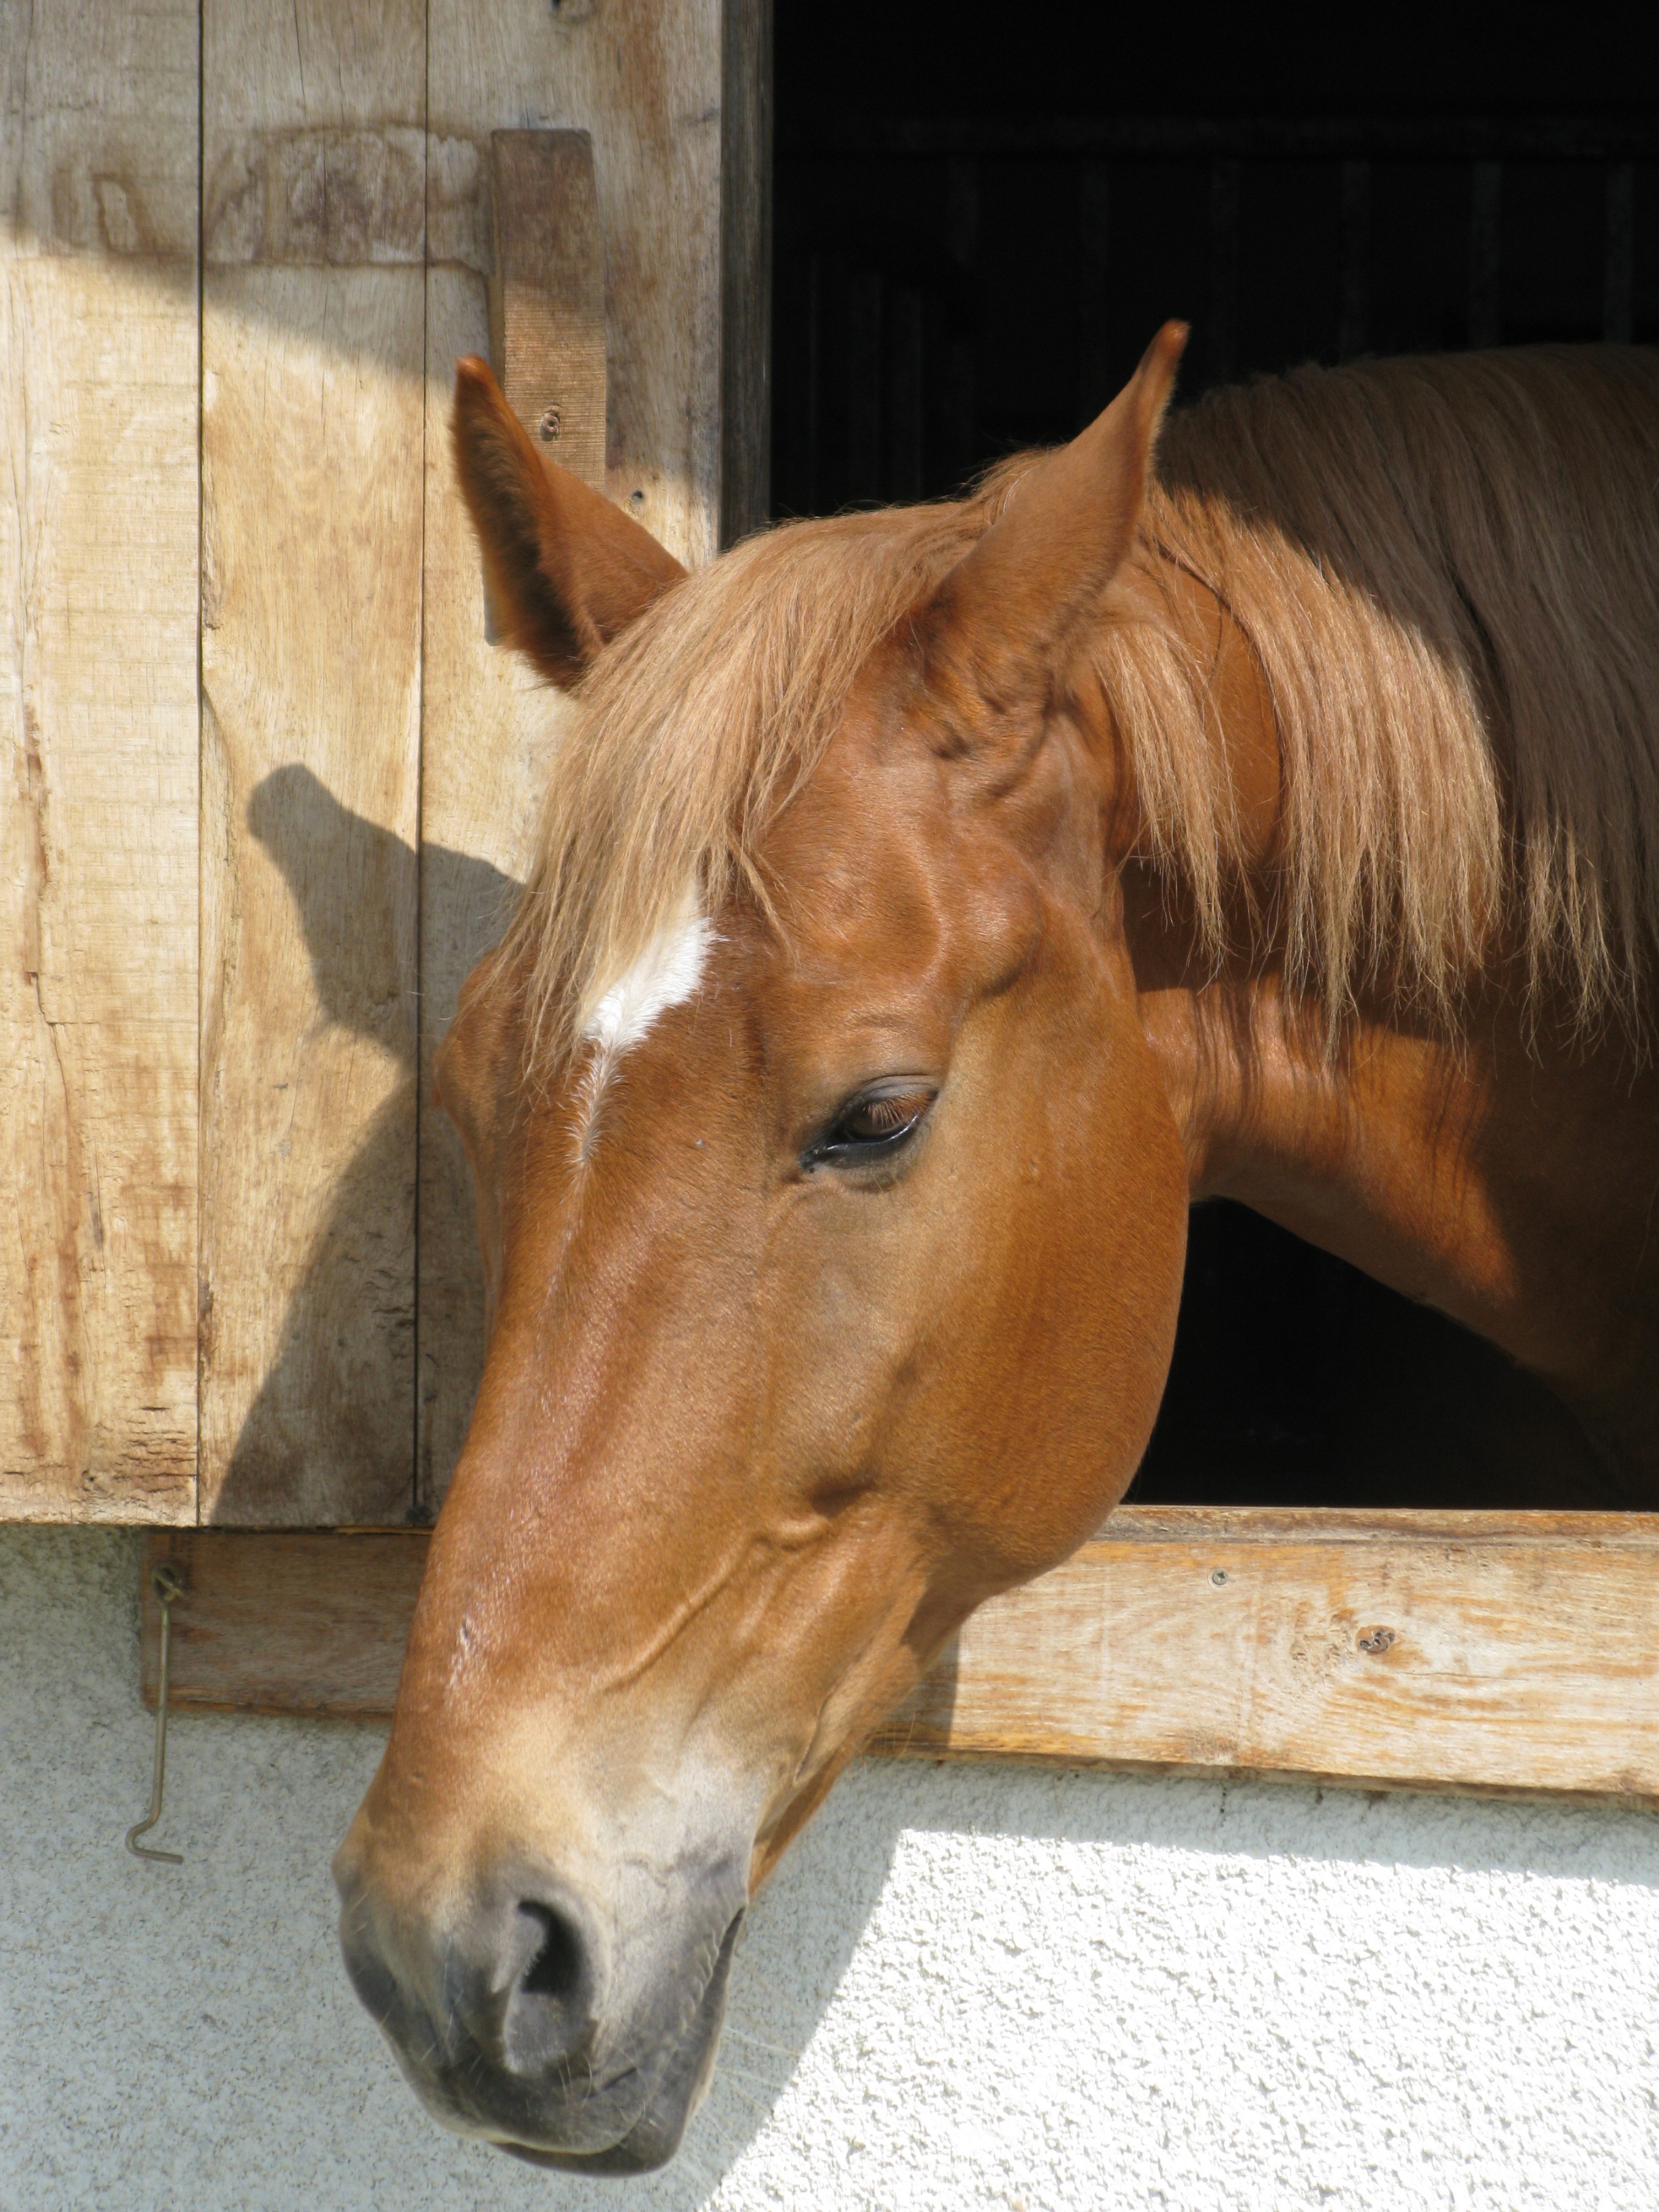
nature, sport, farm, animal, portrait, ranch, horseback, horse, brown, mammal, stallion, mane, bridle, riding, competition, horse riding, head, harness, vertebrate, mare, domestic, elegance, horse head, halter, horse racing, pack animal, horse race, horse like mammal, mustang horse